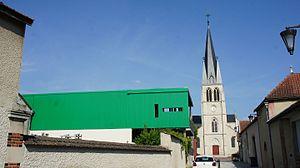
Vue de l'église et de l'école.
Tours-sur-Marne est une commune française, située dans le département de la Marne en région Grand Est.